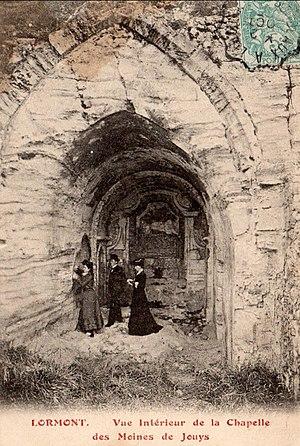
Ermiage de Ste Catherine, Lormont (1905)
L'ermitage Sainte-Catherine, inscrit aux monuments historiques, est situé sur la commune de Lormont, dans le département de la Gironde, en France.